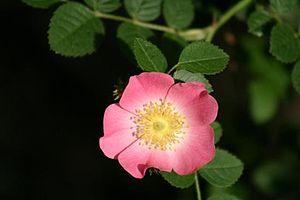
L’Églantier couleur de rouille, Rosier à odeur de pomme ou Rosier rouillé est une espèce de rosiers appartenant à la section des Caninæ, originaire d'Europe et d'Asie occidentale, depuis la France et les îles Britanniques jusqu'à la Scandinavie méridionale, la Turquie et l'ouest de la Russie. Il est parfois appelé Rosier rubigineux.
La fête du Travail est le nom de plusieurs fêtes qui furent instituées à partir du XVIIIᵉ siècle pour célébrer les réalisations des travailleurs.
Le Premier mai ou journée internationale des travailleurs est une journée de lutte du mouvement ouvrier instaurée par la IIᵉ Internationale, en mémoire du massacre de Haymarket Square, comme journée annuelle de grève pour la réduction du temps de travail à une journée de huit heures. Cette revendication fut satisfaite lors de l'entre-deux-guerres dans la plupart des pays européens industrialisés.